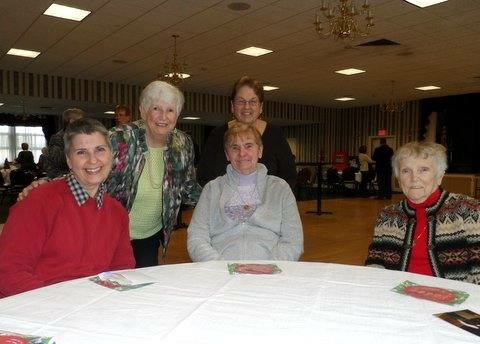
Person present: Yes